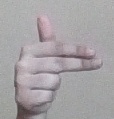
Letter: ghain